Question: Please indicate a possible affordance area of the bench that can be used for sitting
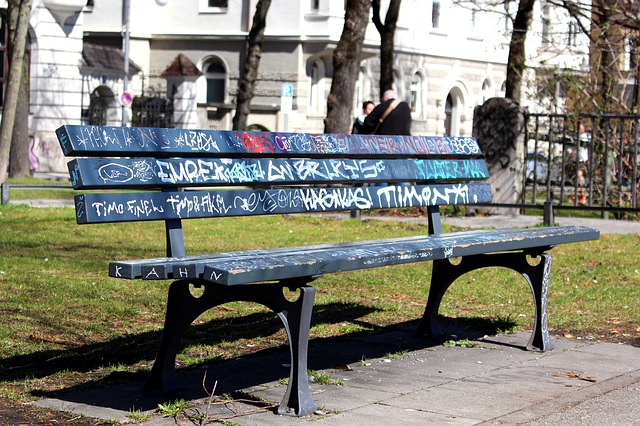
Answer: [117.5, 226, 597.5, 267]